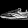
Label: Sneaker